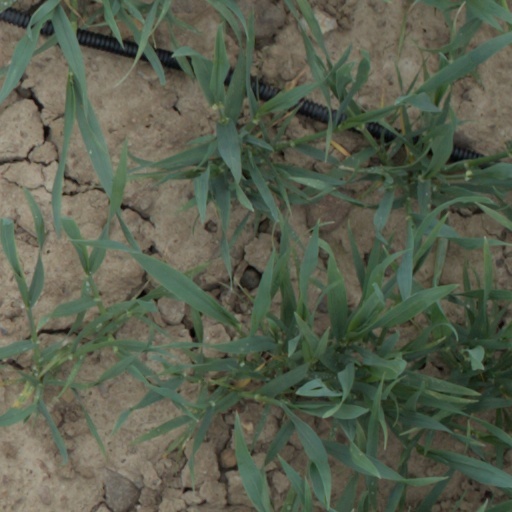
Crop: wheat